Domnall mac Murchada

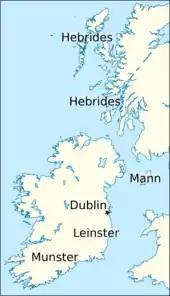
Locations relating to Domnall's life and times.

Domnall was a son of Murchad mac Diarmata, King of Dublin and the Isles, who was himself a son of Diarmait mac Máel na mBó, King of Leinster. Domnall was, therefore, a member of the Uí Chennselaig; as well as the first of the Meic Murchada, a branch of the Uí Chennselaig named after his father. Domnall had two brothers: Donnchad, a later King of Leinster, and Énna.